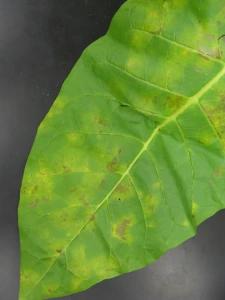
Plant: Tobacco
Disease: tobacco blue mold